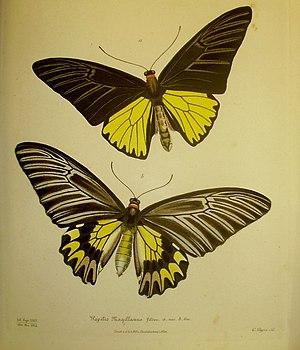
Troides magellanus est une espèce de papillons de la famille des Papilionidae et de la sous-famille des Papilioninae et du genre Troides.